Wong I-sheau

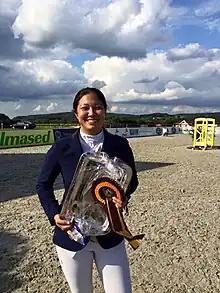

Wong I-sheau (汪亦岫, Pinyin: Wāng Yìxiù; born February 12, 1989, in Taipei, Taiwan) is a Taiwanese equestrian who competes in show jumping. She represented Chinese Taipei at the 2016 Summer Olympics in Rio de Janeiro, Brazil where she competed in the Equestrian Jumping Individual event. She finished in 68th place. Wong was the flagbearer for the Chinese Taipei Olympic Team in the 2016 Summer Olympics Parade of Nations. She is the first athlete to compete in the Equestrian events in the history of the country.